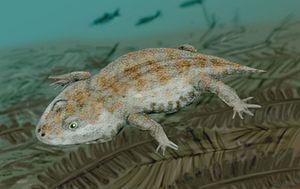
Les Dissorophoidea ou dissophoridiens sont une super-famille d'amphibiens fossiles de taille moyenne de l'ordre des Temnospondyli. Ils sont apparus à la fin du Pennsylvanien en Euramérique et ont vécu jusqu'à la fin du Permien etmême peut-être jusqu'au du Trias, au Gondwana. Ils se caractérisentent par divers détails du crâne [1], et de nombreuses formes semblent avoir été bien adaptées à la vie sur terre.
Amphibamus est un genre éteint d'amphibiens temnospondyles appartenant à la famille des amphibamidés. Il a vécu en Europe et en Amérique du Nord au cours du Carbonifère il y a environ entre 315 et 307 Ma.
Les Amphibamidae ou amphibamidés sont une famille d'amphibiens fossiles de l'ordre des Temnospondyli. Les plus anciens d'entre eux tels que Amphibamus ont été trouvés dans des strates du début du Permien aux États-Unis, tandis que les plus récents, Micropholis, ont vécu au début du Trias dans l'actuel bassin de Karoo en Afrique du Sud. Selon certaines études phylogénétiques, les amphibiens modernes, dont les grenouilles et les salamandres, descendraient d'un ancêtre commun qui a été un amphibamidé.